Belafonte Sensacional

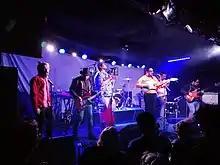
Belafonte Sensacional in 2019

Belafonte Sensacional is a Mexican rock and folk rock band based in Mexico City led by musician and composer Israel Ramírez.